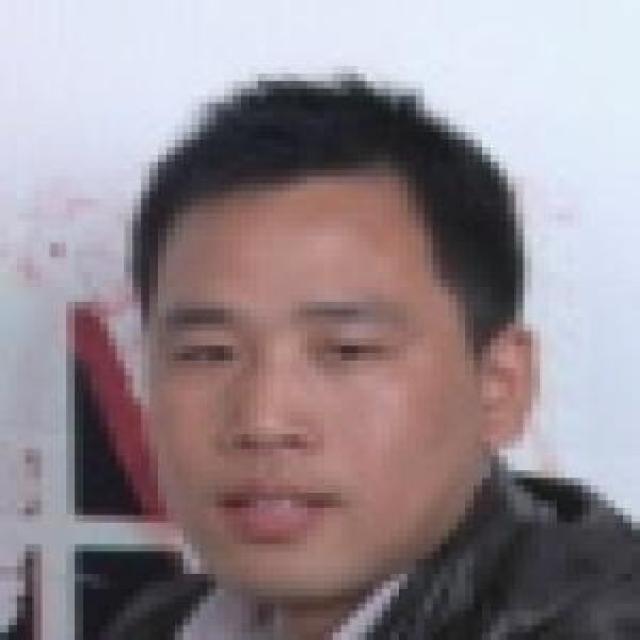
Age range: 21-44